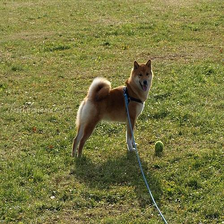
Species: dog
Breed: shiba inu